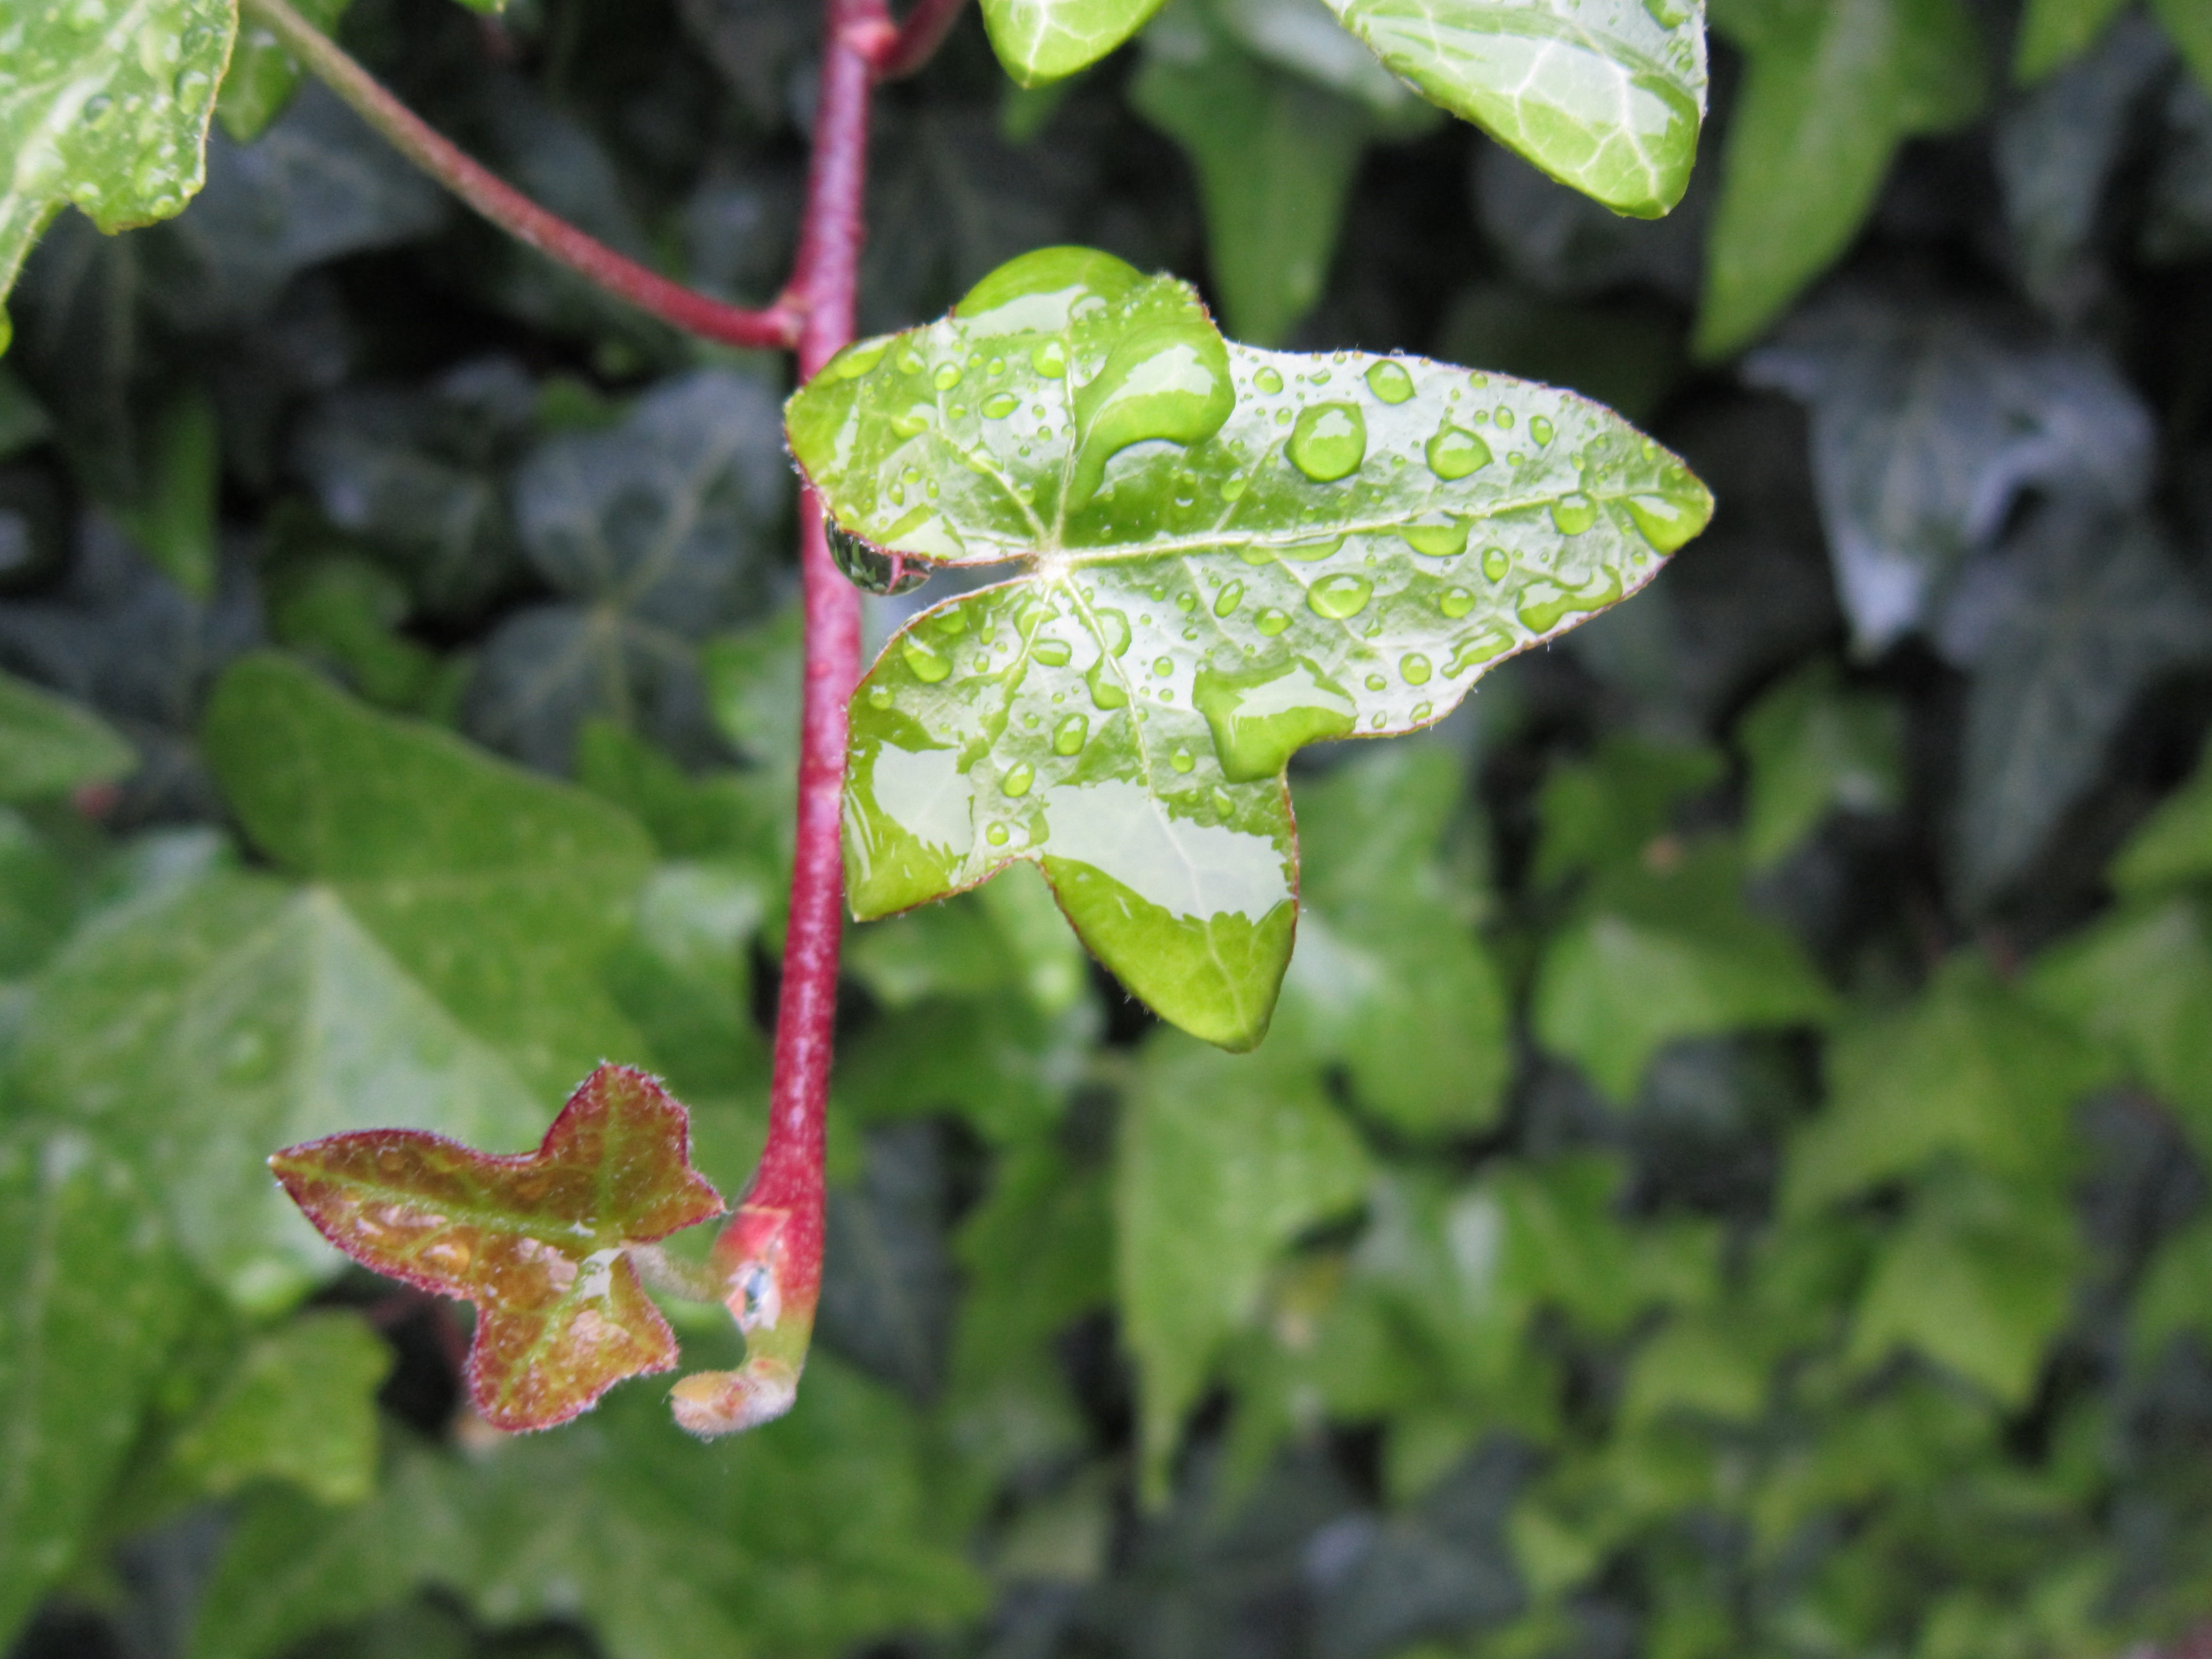
tree, nature, plant, rain, leaf, flower, raindrop, wet, green, produce, ivy, autumn, botany, climber, garden, flora, drip, wildflower, shrub, drop of water, macro photography, rainy weather, flowering plant, ivy leaf, bad weather, annual plant, land plant